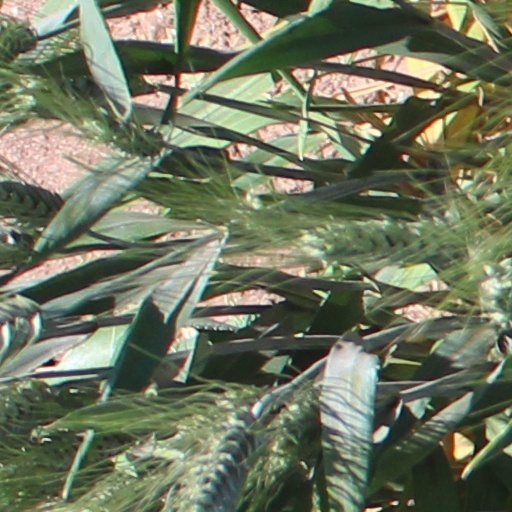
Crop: wheat